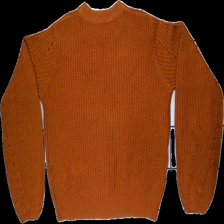
View: back
Type: Sweater
Category: Children
Brand: Not in the list
Brand text on label: XOXO friends
Colors: Orange
Material: 100% acrylic
Cut: Regular, C-collar
Size: 170
Price range: 50-100
Recommended usage: Reuse
Description: Knitted sweater for kids, size 170. Okay condition.